Alcove, New York

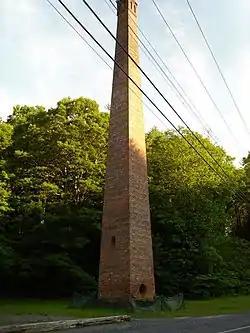
Valley Mill chimney, a National Register of Historic Places site

The history of Alcove is a history of the mills established along the Hannacroix (Haanacrois) Creek. In 1790, an early settler by the name of Casperus Ackerman established the first mill in the area. In 1844, Ephraim Andrews established the Valley Mill for carding of wool and cloth manufacturing along the Hannacroix Creek at the corners of what is now New York State Route 143 and Albany County Route 111. It would be expanded in 1848 and converted to the manufacturing of straw paper by John E. Andrews, and in 1854, in partnership with WS Briggs, improvements such as steam power were introduced. WS Briggs and Sons was formed as a partnership in control of the mills in 1871, with Briggs' son Amos D. Briggs as proprietor. This partnership would buy other local mills as well, including Ephraim Andrews'. An early name for Alcove was Stephensville, named for Archibald Stephens, who at one time owned the Andrews' mill prior to selling it to WS Briggs and Sons. When the post office was established in the hamlet in 1881, it took the name Alcove. The Valley Mill was destroyed by fire in 1892 leaving the chimney as the only remnant. The chimney is on the National Register of Historic Places and, along with of the hamlet, is a part of the Alcove Historic District. The district was created in 1980 and has eight contributing properties. The Alcove Preservation Association has been attempting to restore the chimney with hopes of creating a pocket park and interpretive historical center.